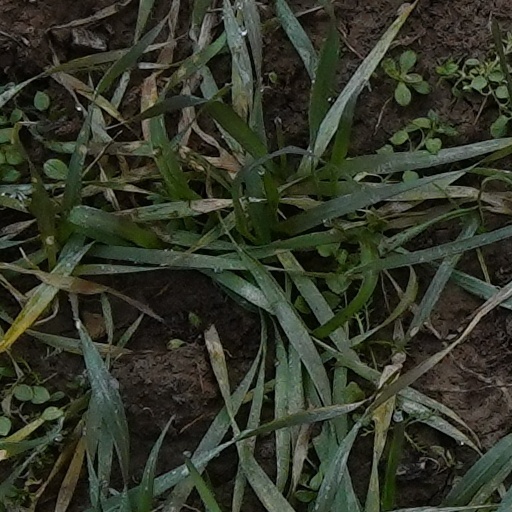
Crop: wheat